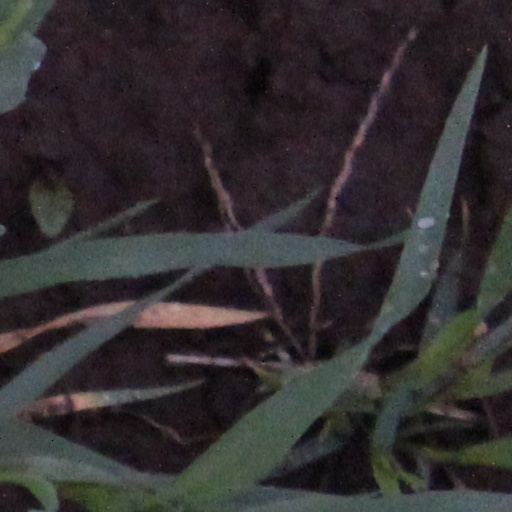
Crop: wheat